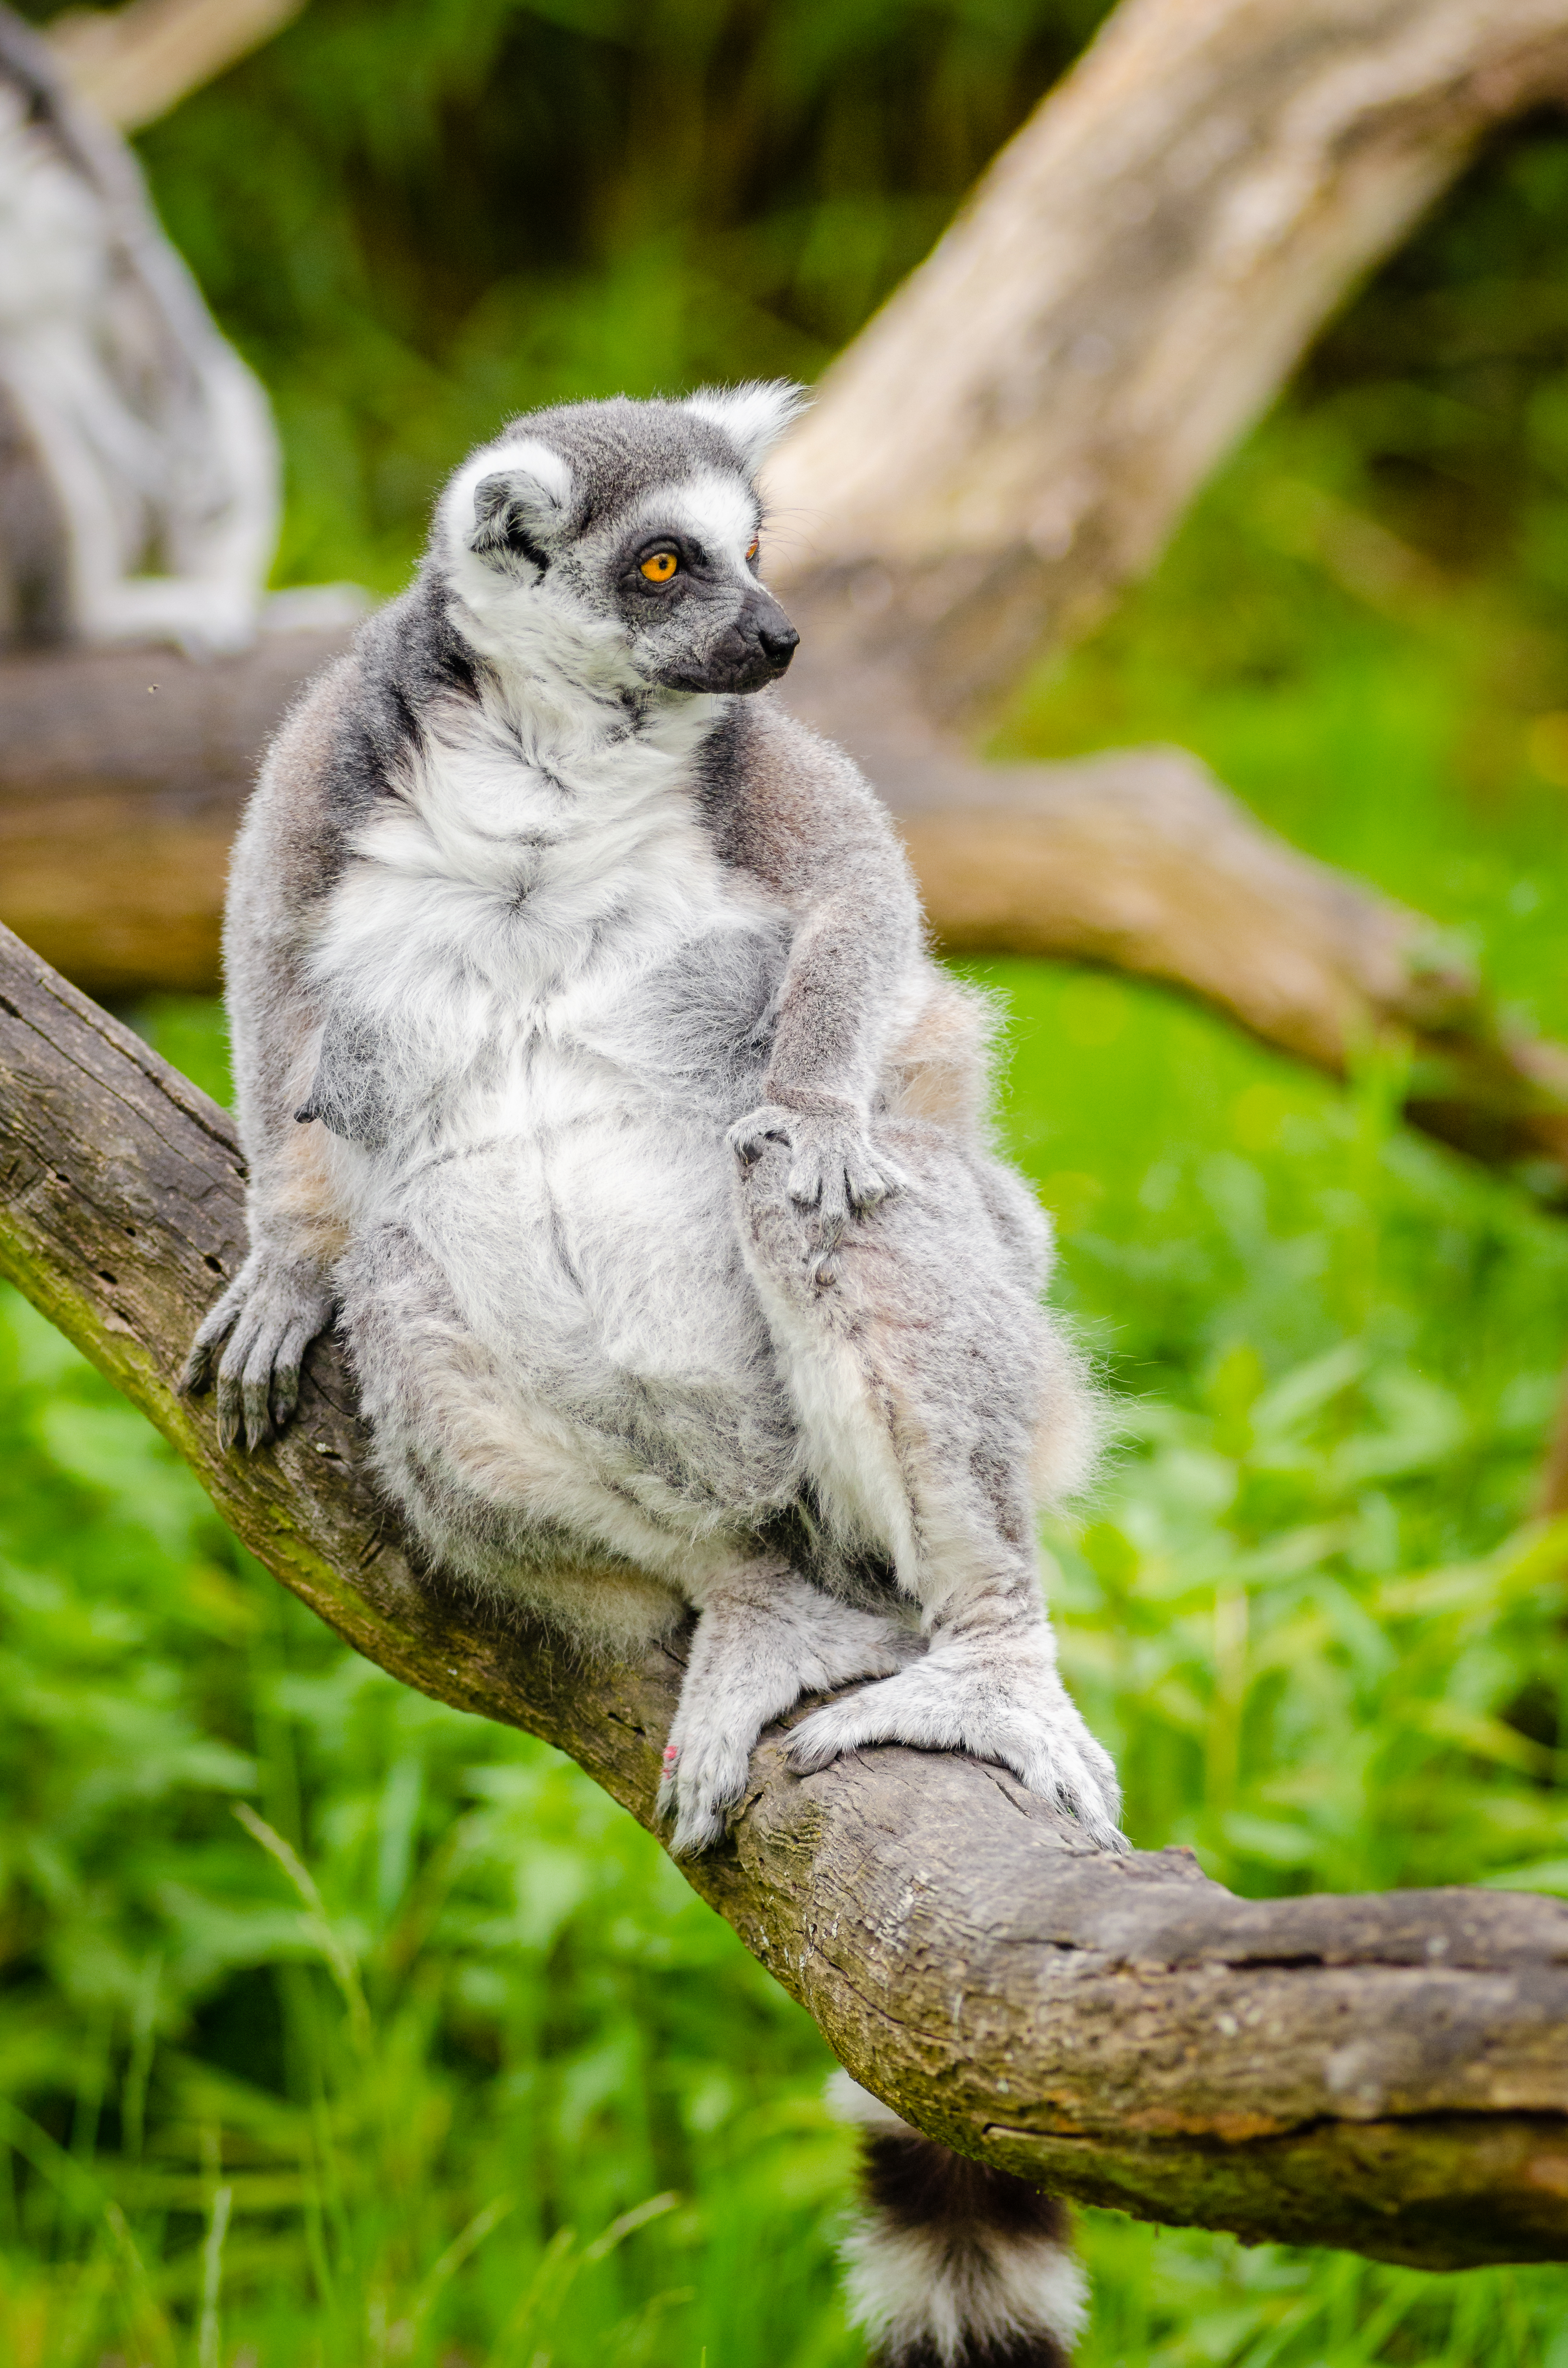
nature, branch, animal, wildlife, zoo, mammal, fauna, primate, madagascar, vertebrate, lemur, macaque